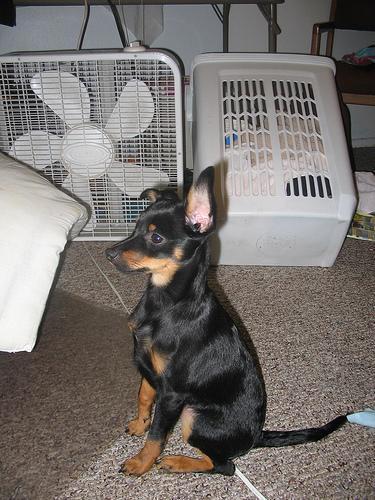
Doberman